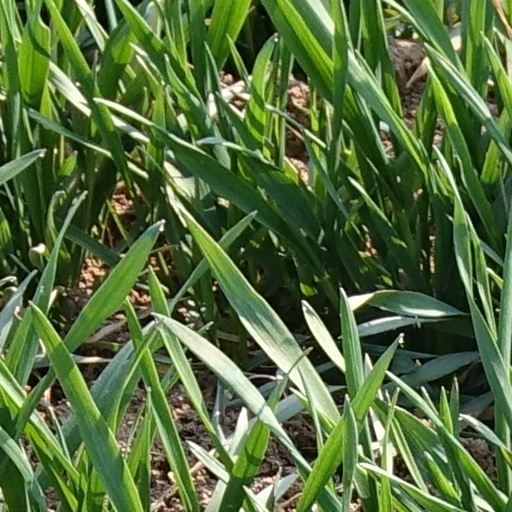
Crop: wheat